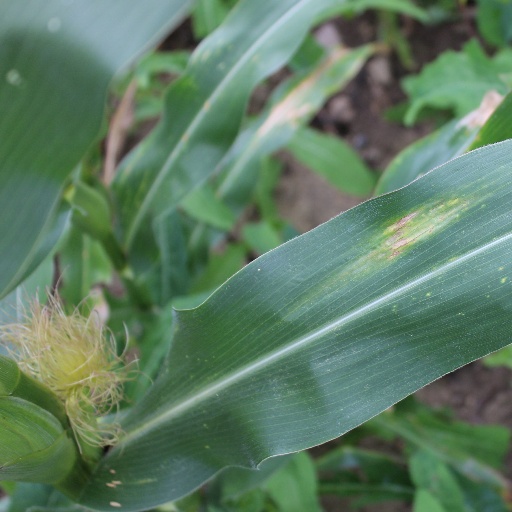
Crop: maize; corn